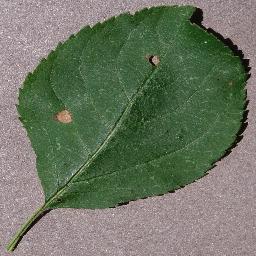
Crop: apple
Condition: black_rot